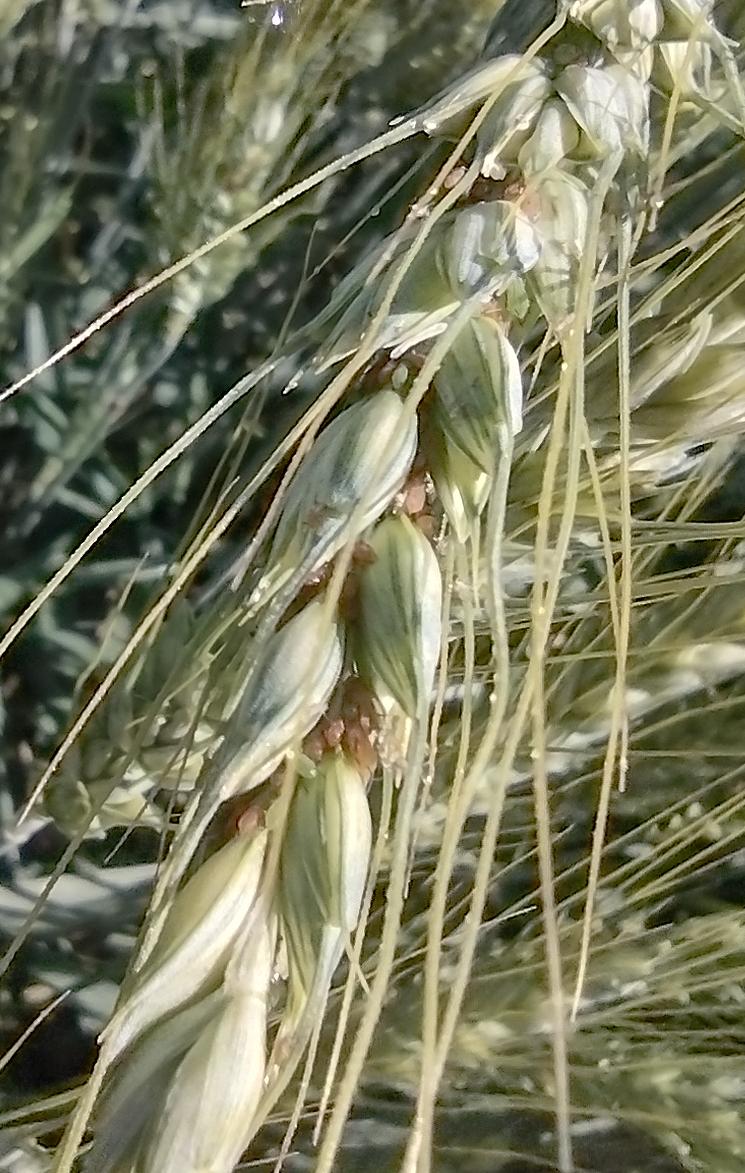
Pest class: english_grain_aphid